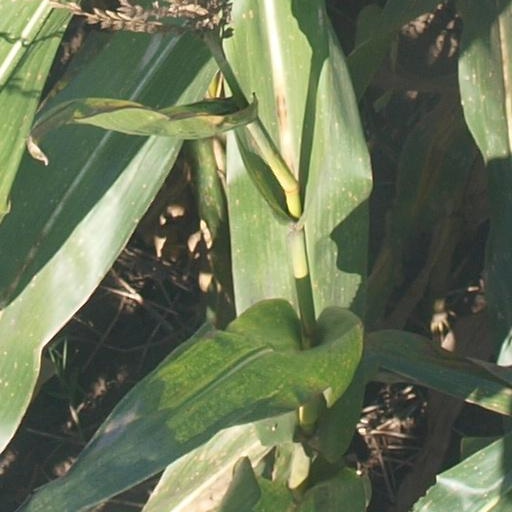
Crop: maize; corn